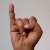
The image shows a hand gesture representing the letter 'I' in Indian Sign Language.